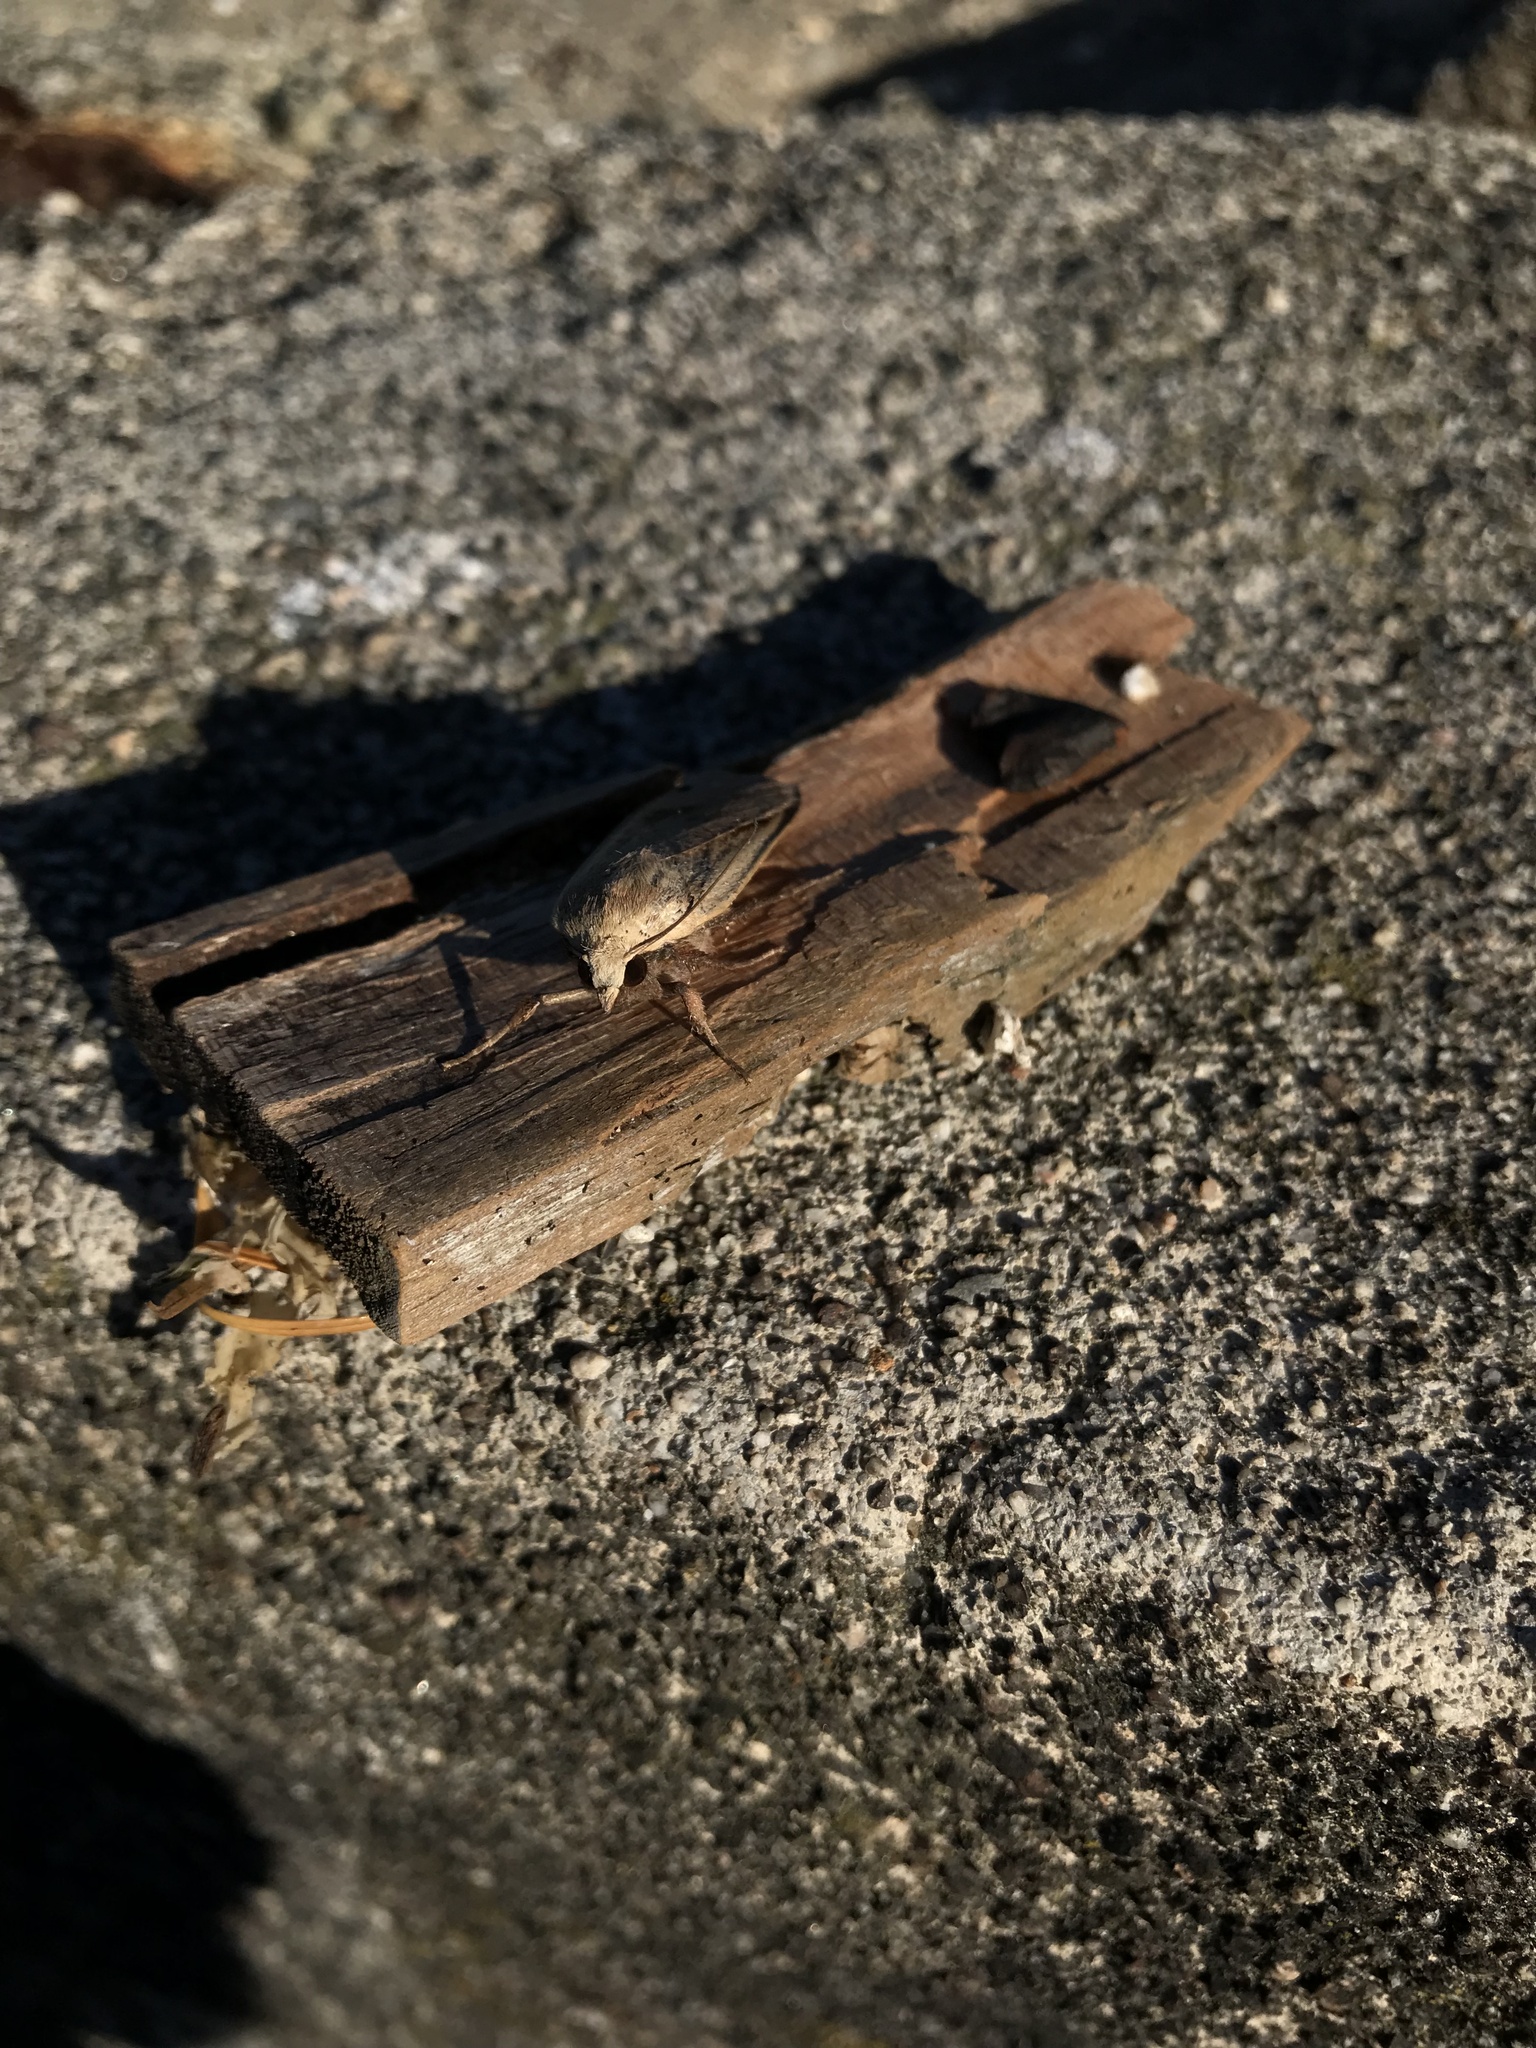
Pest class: cutworms